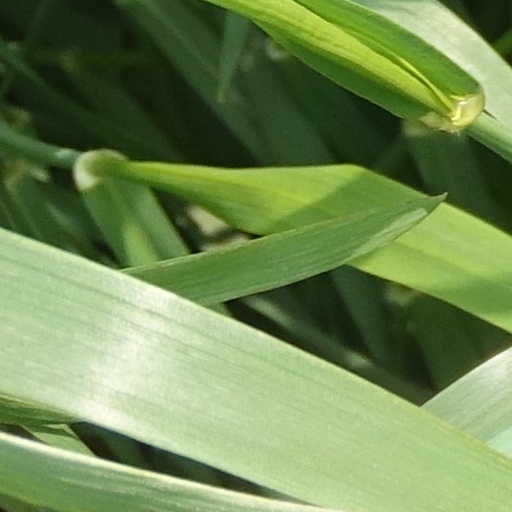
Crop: wheat